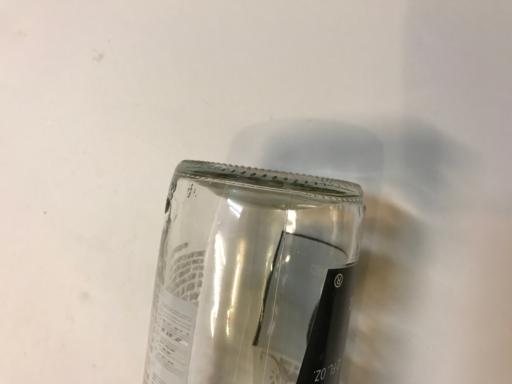
Label: glass